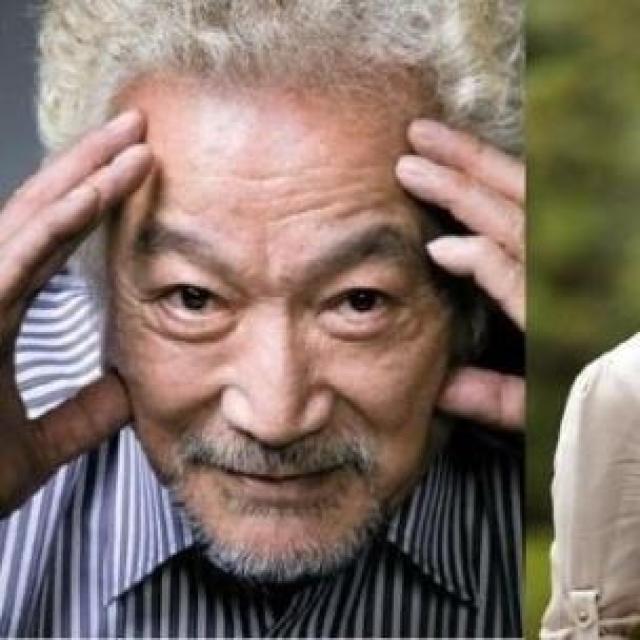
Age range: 65+